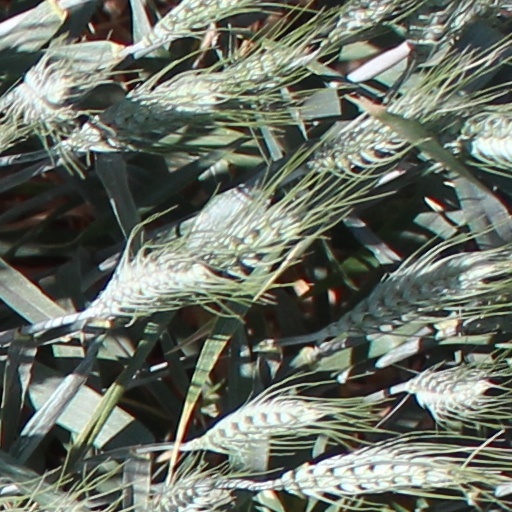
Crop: wheat